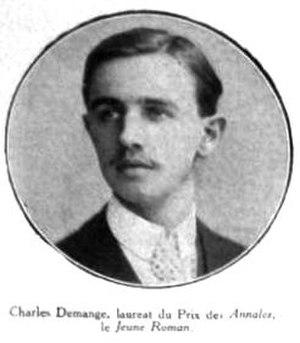
Charles Demange, écrivain (1884-1909)
Charles Demange, né le 5 août 1884 à Nancy et mort le 21 août 1909 à Épinal, est un écrivain français.